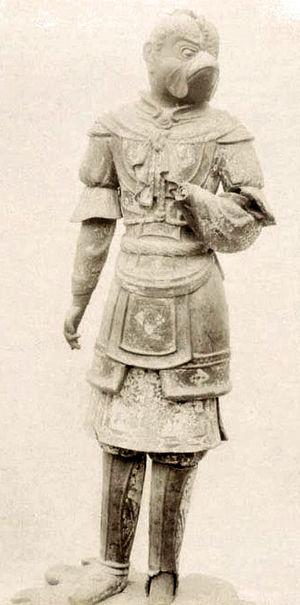
Le Karura est une créature divine avec un torse d'humain et une tête d'oiseau dans la mythologie japonaise hindou-bouddhiste.